Canadian Soccer League

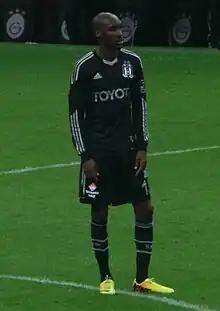
Canadian international Atiba Hutchinson began his career in the CPSL

After firmly establishing the league within the Ontario soccer structure, Ursini resigned from his position in order to fully delegate his time to his OSA obligations, and to seek election to the CSA board of directors. Former CPSL management consultant Cary Kaplan with previous experience as president of the Hamilton Bulldogs in the American Hockey League was named his successor in the capacity of a commissioner. One of his first acts was the creation of a Women's Canada Cup, as a preliminary tournament launched in the hopes of creating a future professional domestic league for women. In 2006, Kaplan began a series of reforms beginning with the creation of the National and International Division to replace the conference system. The intention of the reforms was to re-kindle the spirit of the CNSL days by promoting ethnic rivalries to increase match attendance.